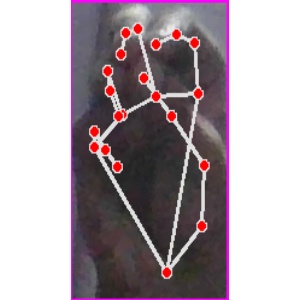
अक्षर: ङ